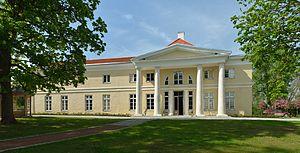
Voici une liste de manoirs en Estonie.
Triigi est un petit hameau du village de Kõue qui s'est formé autour du manoir de Kau. Cet ancien domaine se situe au nord de l'Estonie dans la commune de Kose de la province d'Harju. Il appartenait à la famille Kotzebue et Otto von Kotzebue y passa les vingt dernières années de sa vie.